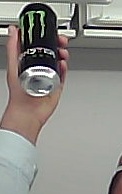
Product: monster_energydrink